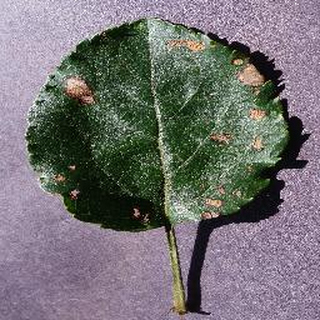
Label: apple_black_rot